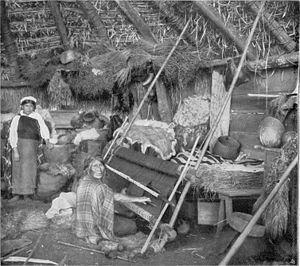
Les Mapuches sont un groupe ethnique et peuple autochtone du Chili et d'Argentine formant plusieurs communautés, connues également sous le nom d'Araucans. Au sens strict, le terme Mapuches désigne les Amérindiens habitant l’Araucanie ou Arauco, coïncidant grosso modo à l’actuelle région administrative chilienne d'Araucanie, c’est-à-dire les Araucans et leurs descendants ; dans un sens plus large, le terme englobe tous ceux qui parlent, ou parlaient naguère, la langue mapuche ou mapudungun, y compris divers groupes autochtones ayant subi entre les XVIIᵉ et XIXᵉ siècles le processus dit d’araucanisation par suite de l’expansion araucane à partir de l’Araucanie originelle vers des zones sises à l’est de la cordillère des Andes.